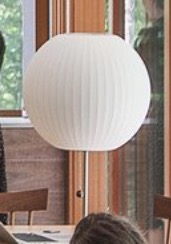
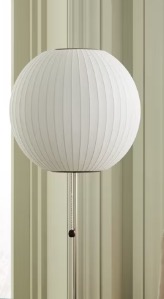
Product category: misc
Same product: yes